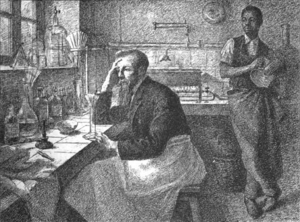
Edmond Leroy dit Leroy-Dionet, né à Chartres le 23 décembre 1860 et décédé à Amiens le 10 janvier 1939, est un artiste peintre français.